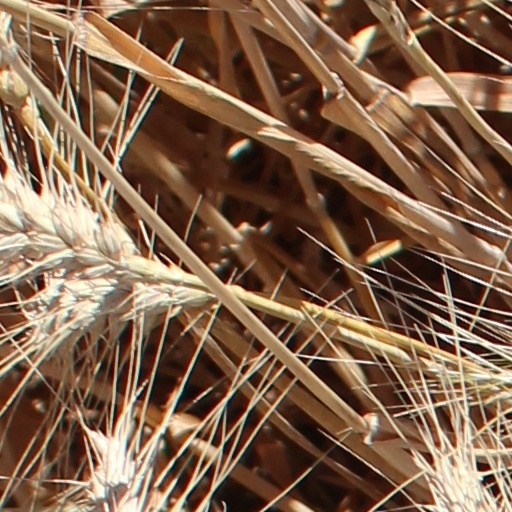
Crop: wheat